Vitalii Malakhov

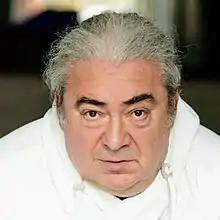
Malakhov in 2020

Vitalii Yukhymovych Malakhov (19 July 19544 November 2021) was a Ukrainian theatre director and artistic manager-director of the Kyiv Drama Theater on Podil. He was nominated as the People's Artist of Ukraine in 2008. He was also the laureate of the Shevchenko National Prize in the field of art in 2008.